The Triple Cross

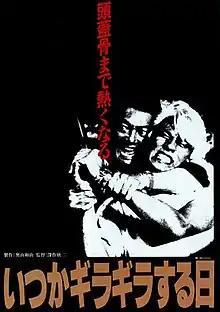
Theatrical release poster

(a.k.a. "The Day's Too Bright") is a 1992 Japanese film directed by Kinji Fukasaku.